Kapana (grilled meat)

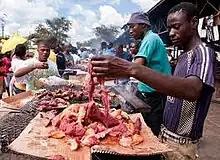
Kapana being prepared

A metal plate is welded into a grill stand with a flat top and the wood burns under it. The Kapana men (as they are called, although a few women also make their living this way), cut the raw meat with a machete into smaller pieces, and prepare the "salsa" with onions, tomatoes, white vinegar, canola oil, and "kapana" spice, a specialty blend of spices. When the top is hot enough, the meat is placed on the grill, cooked for roughly 5-10 minutes depending on cut of meat. Kapana meat is most commonly beef, but can be used with other red meat such as game meats. Kapana is eaten with the aforementioned salsa, and Vetkoek or more commonly known as "junkies", yeast risen fried dough balls.